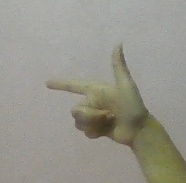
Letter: yaa